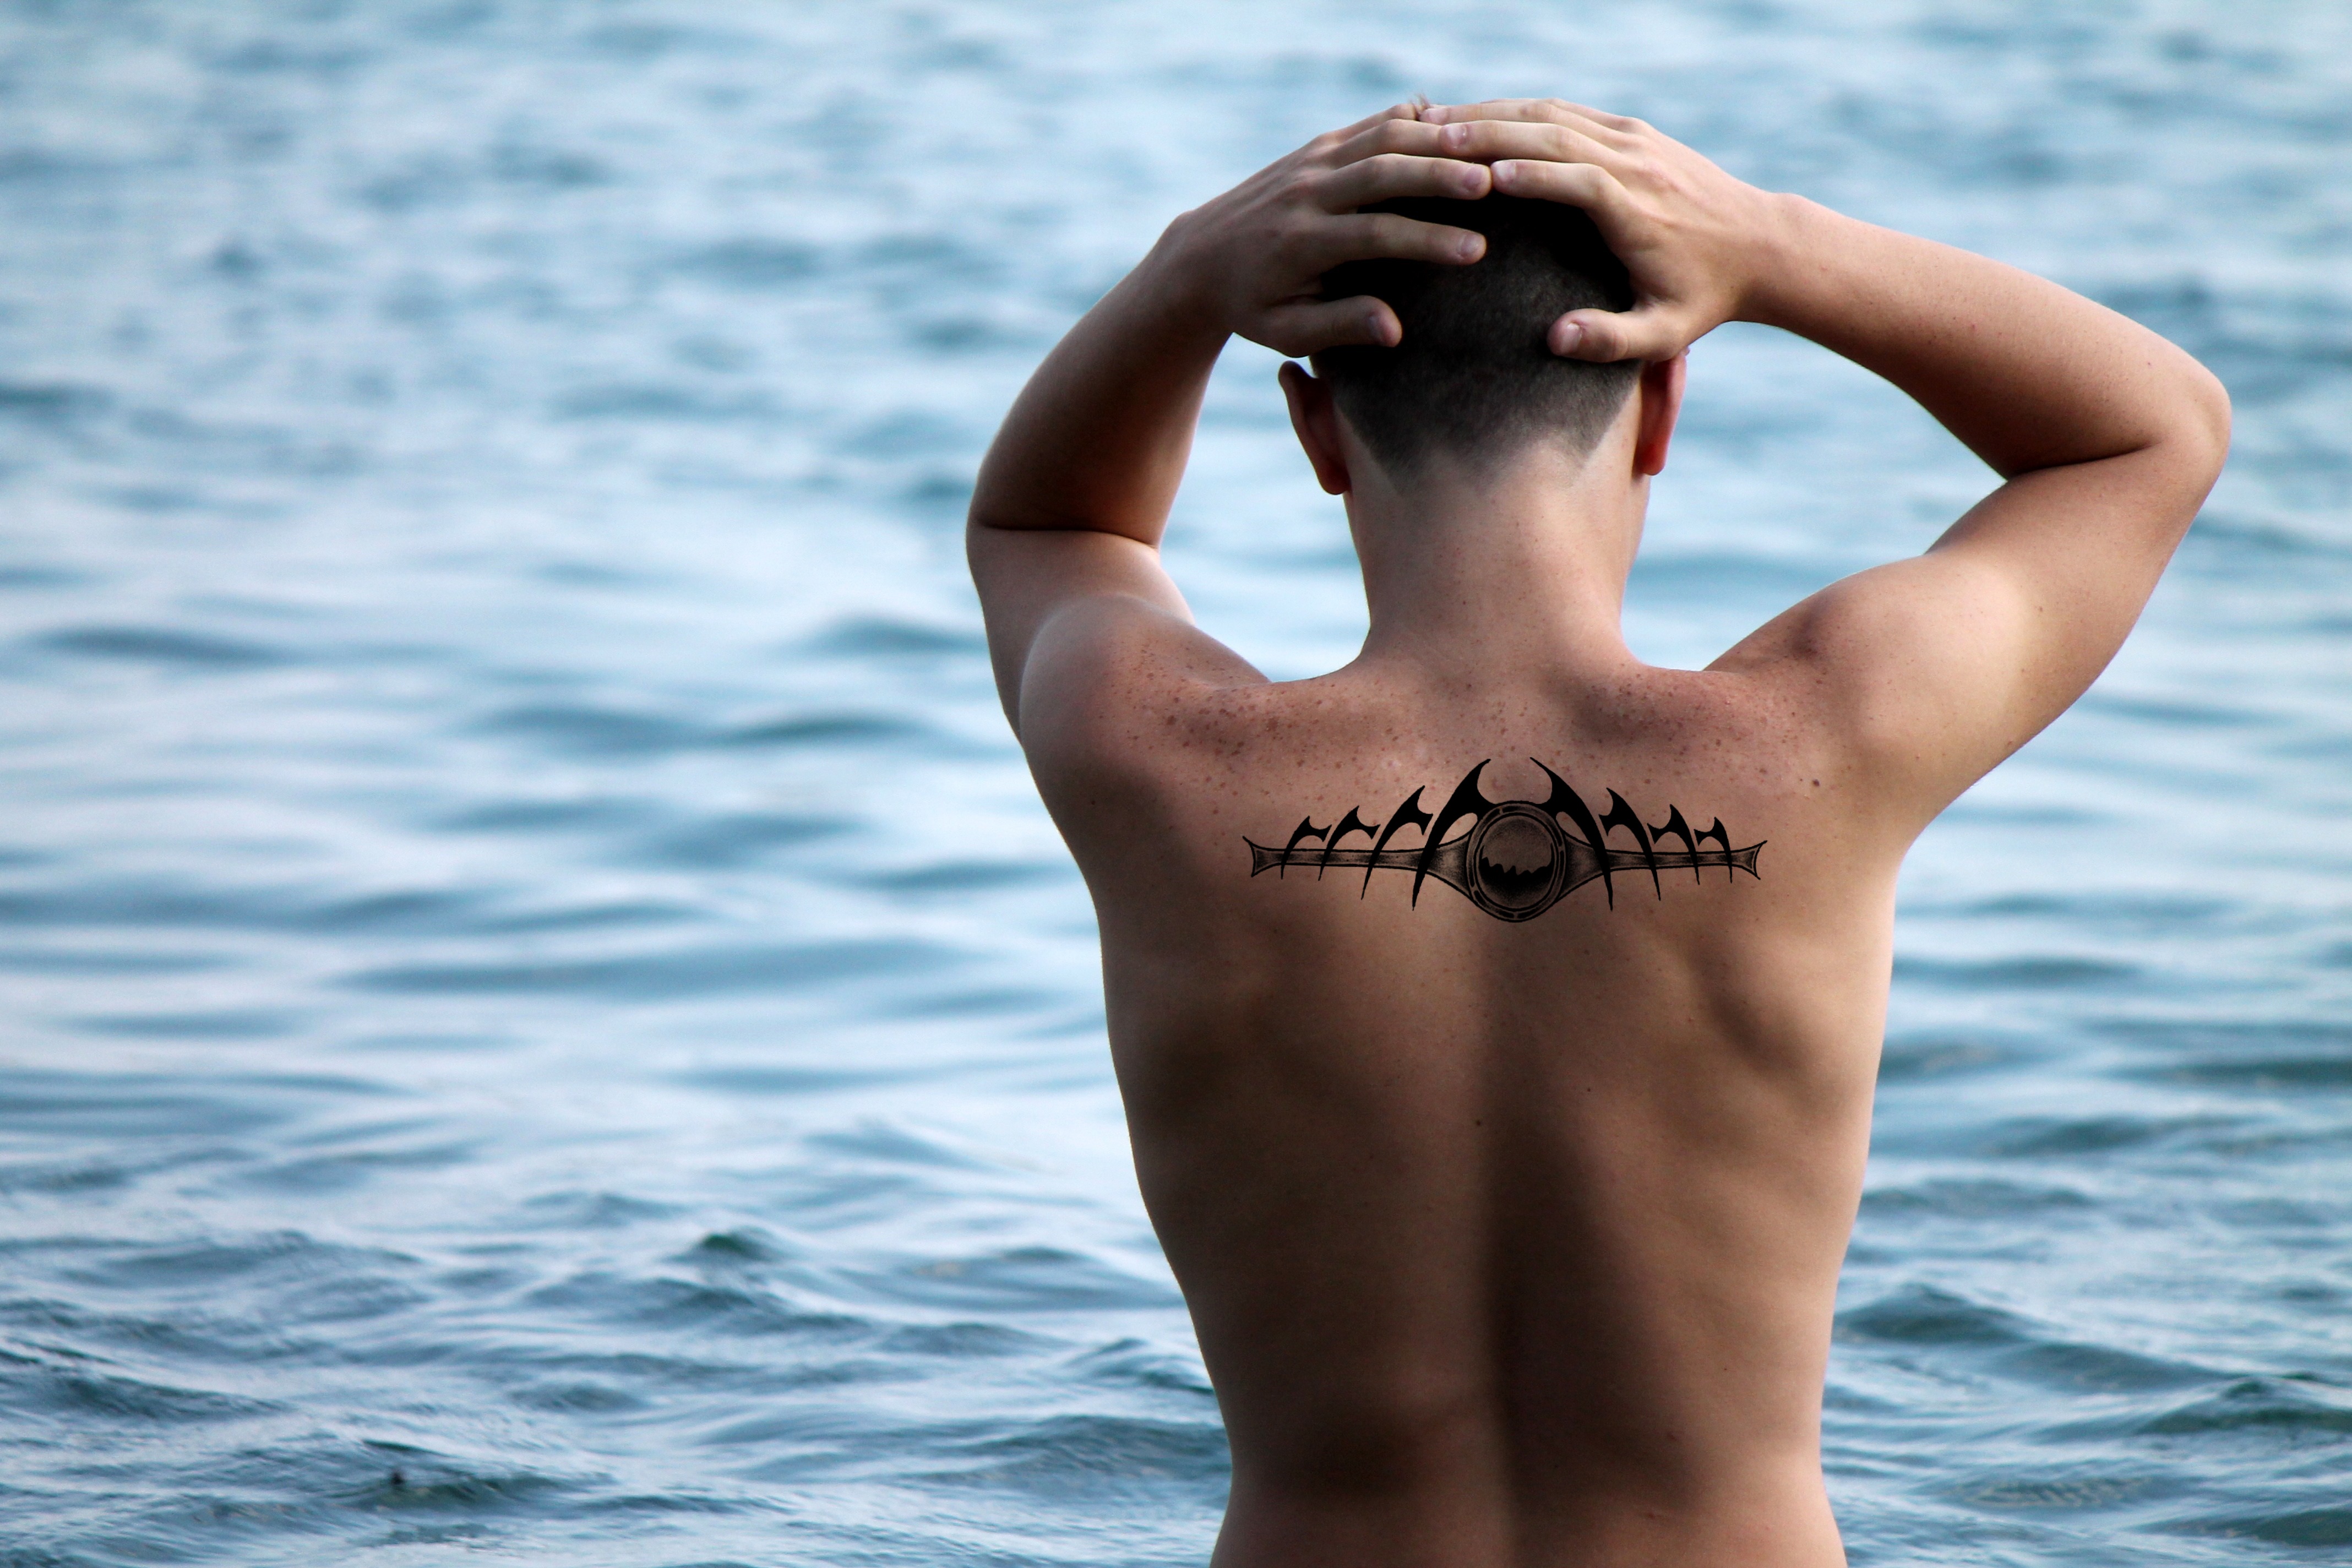
man, sea, water, leg, model, tattoo, muscle, chest, human body, back, move, beauty, distant, photo shoot, sense, sun tanning